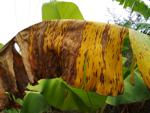
Label: segatoka